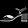
Label: Sandal